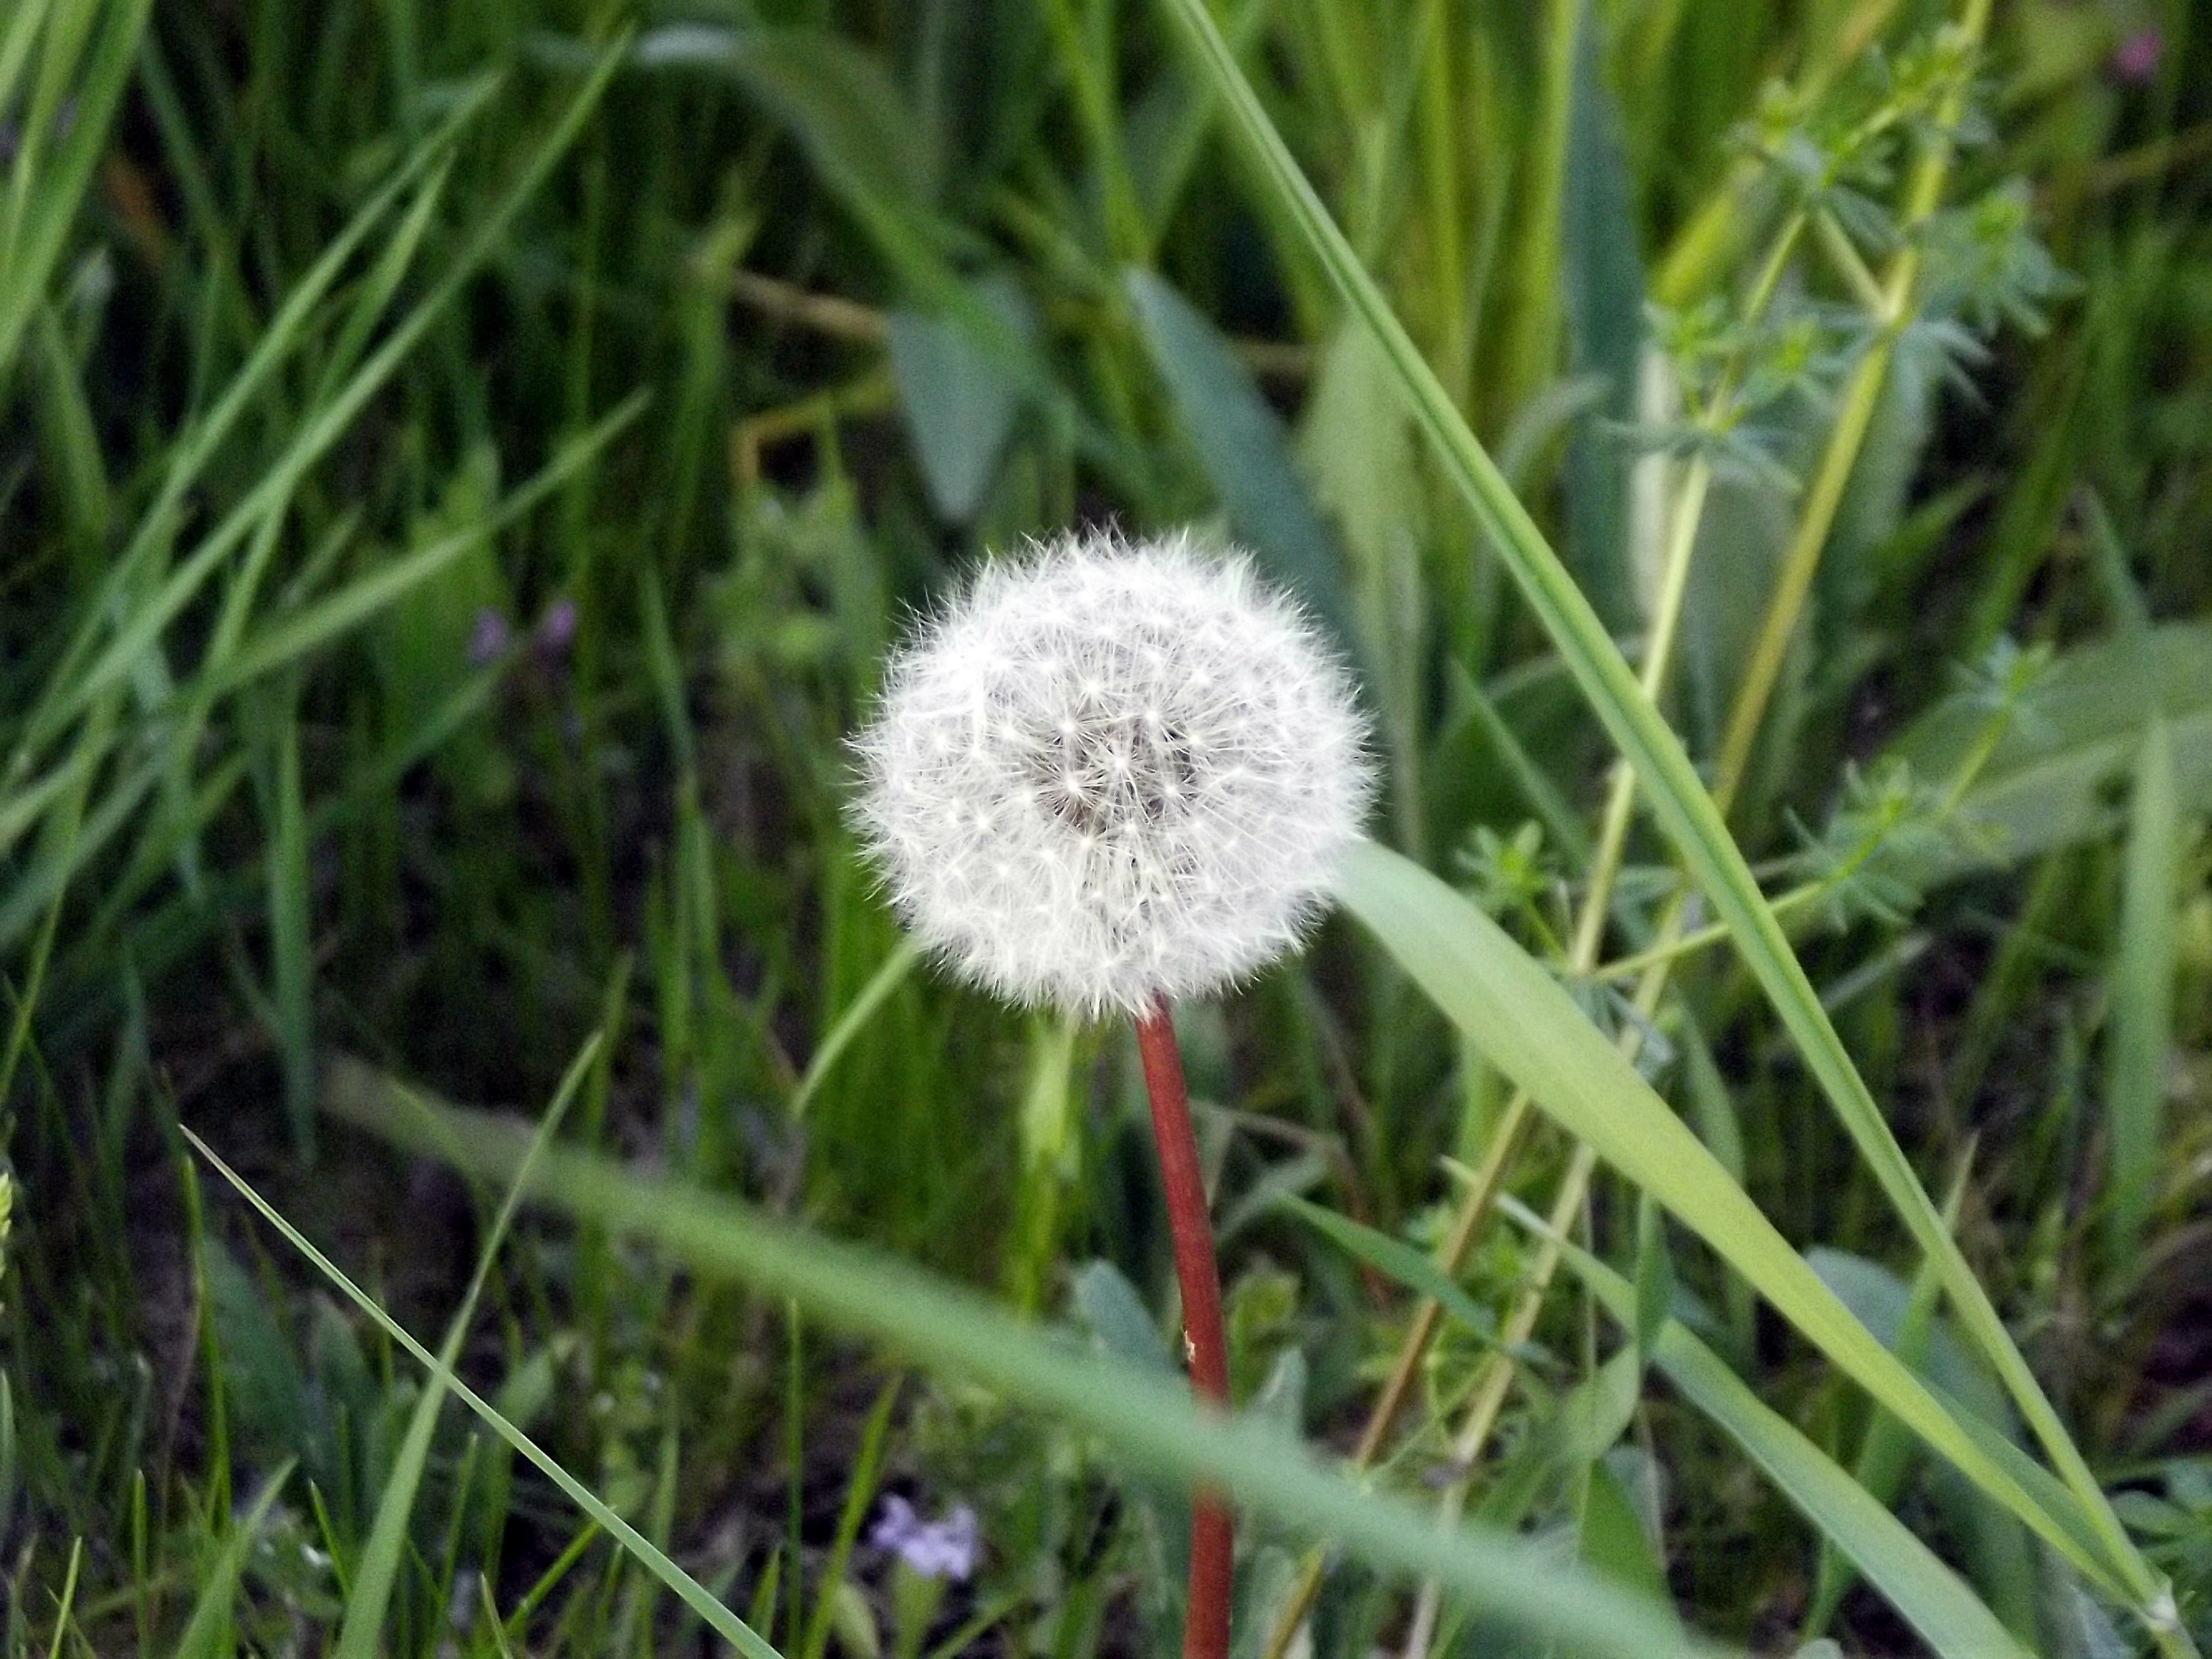
nature, grass, plant, field, lawn, meadow, dandelion, prairie, flower, wind, daisy, botany, flora, wildflower, thistle, macro photography, flowering plant, daisy family, grass family, plant stem, land plant